Bill Samuels (political activist)

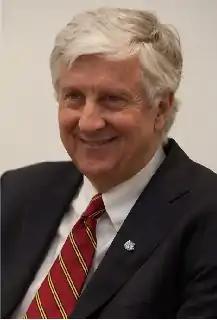

William Christie Samuels is a political activist and businessman who resided in New York and now lives in Rhode Island. He was the founder of the good government group EffectiveNY and is currently the chairman of the board of the Howard Samuels Policy Center. He was awarded the 2011 Common Cause Award for outstanding commitment to government and as an innovating political thinker and the 2017 Center for Popular Democracy Social Justice Award. Samuels was Chairman and CEO of ACTV, Inc. He was instrumental in getting the inclusive New York State Equal Rights Amendment onto the ballot and passed in 2024.